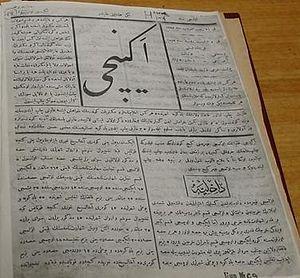
Akintchi est un journal qui fut fondé par Hassan bey Zerdabi et publié, en paraissant deux à trois fois par mois, de 1875 à 1877 en azéri à Bakou, dans l'Empire russe à l'époque, le premier à avoir été publié dans cette langue.
Les médias de masse en Azerbaïdjan se réfèrent aux médias de masse basés en République d'Azerbaïdjan. La télévision, les magazines et les journaux sont tous gérés par des sociétés d'État et à but lucratif qui dépendent de la publicité, des abonnements et d'autres revenus liés aux ventes. La Constitution de l'Azerbaïdjan garantit la liberté d'expression. L'article 47 de la Constitution de l'Azerbaïdjan est consacré à la liberté de pensée et d'expression et stipule que chacun a le droit d'exprimer librement ses opinions.